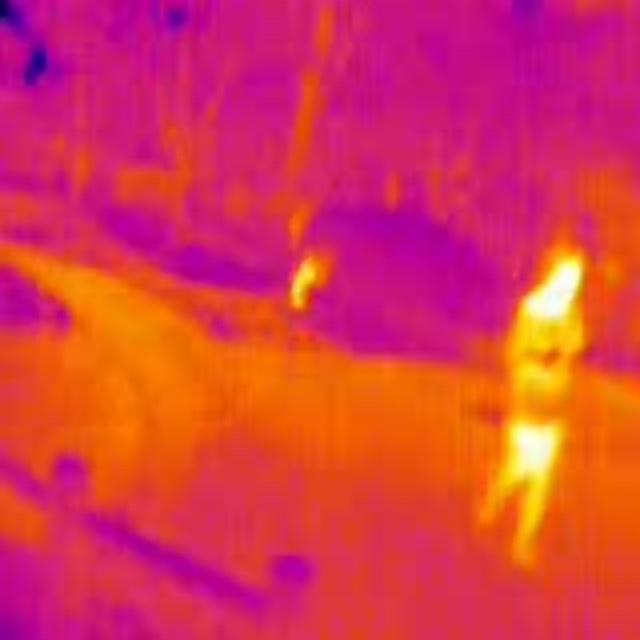
Detected objects:
label: person